Louis J. Stellman

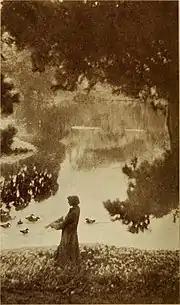
A photograph of Golden Gate Park from "Katie in Birdland" (1917)

Louis J. Stellman or Stellmann (January 6, 1877 – 1961) was a photographer, newspaper columnist, biographer, painter and poet.